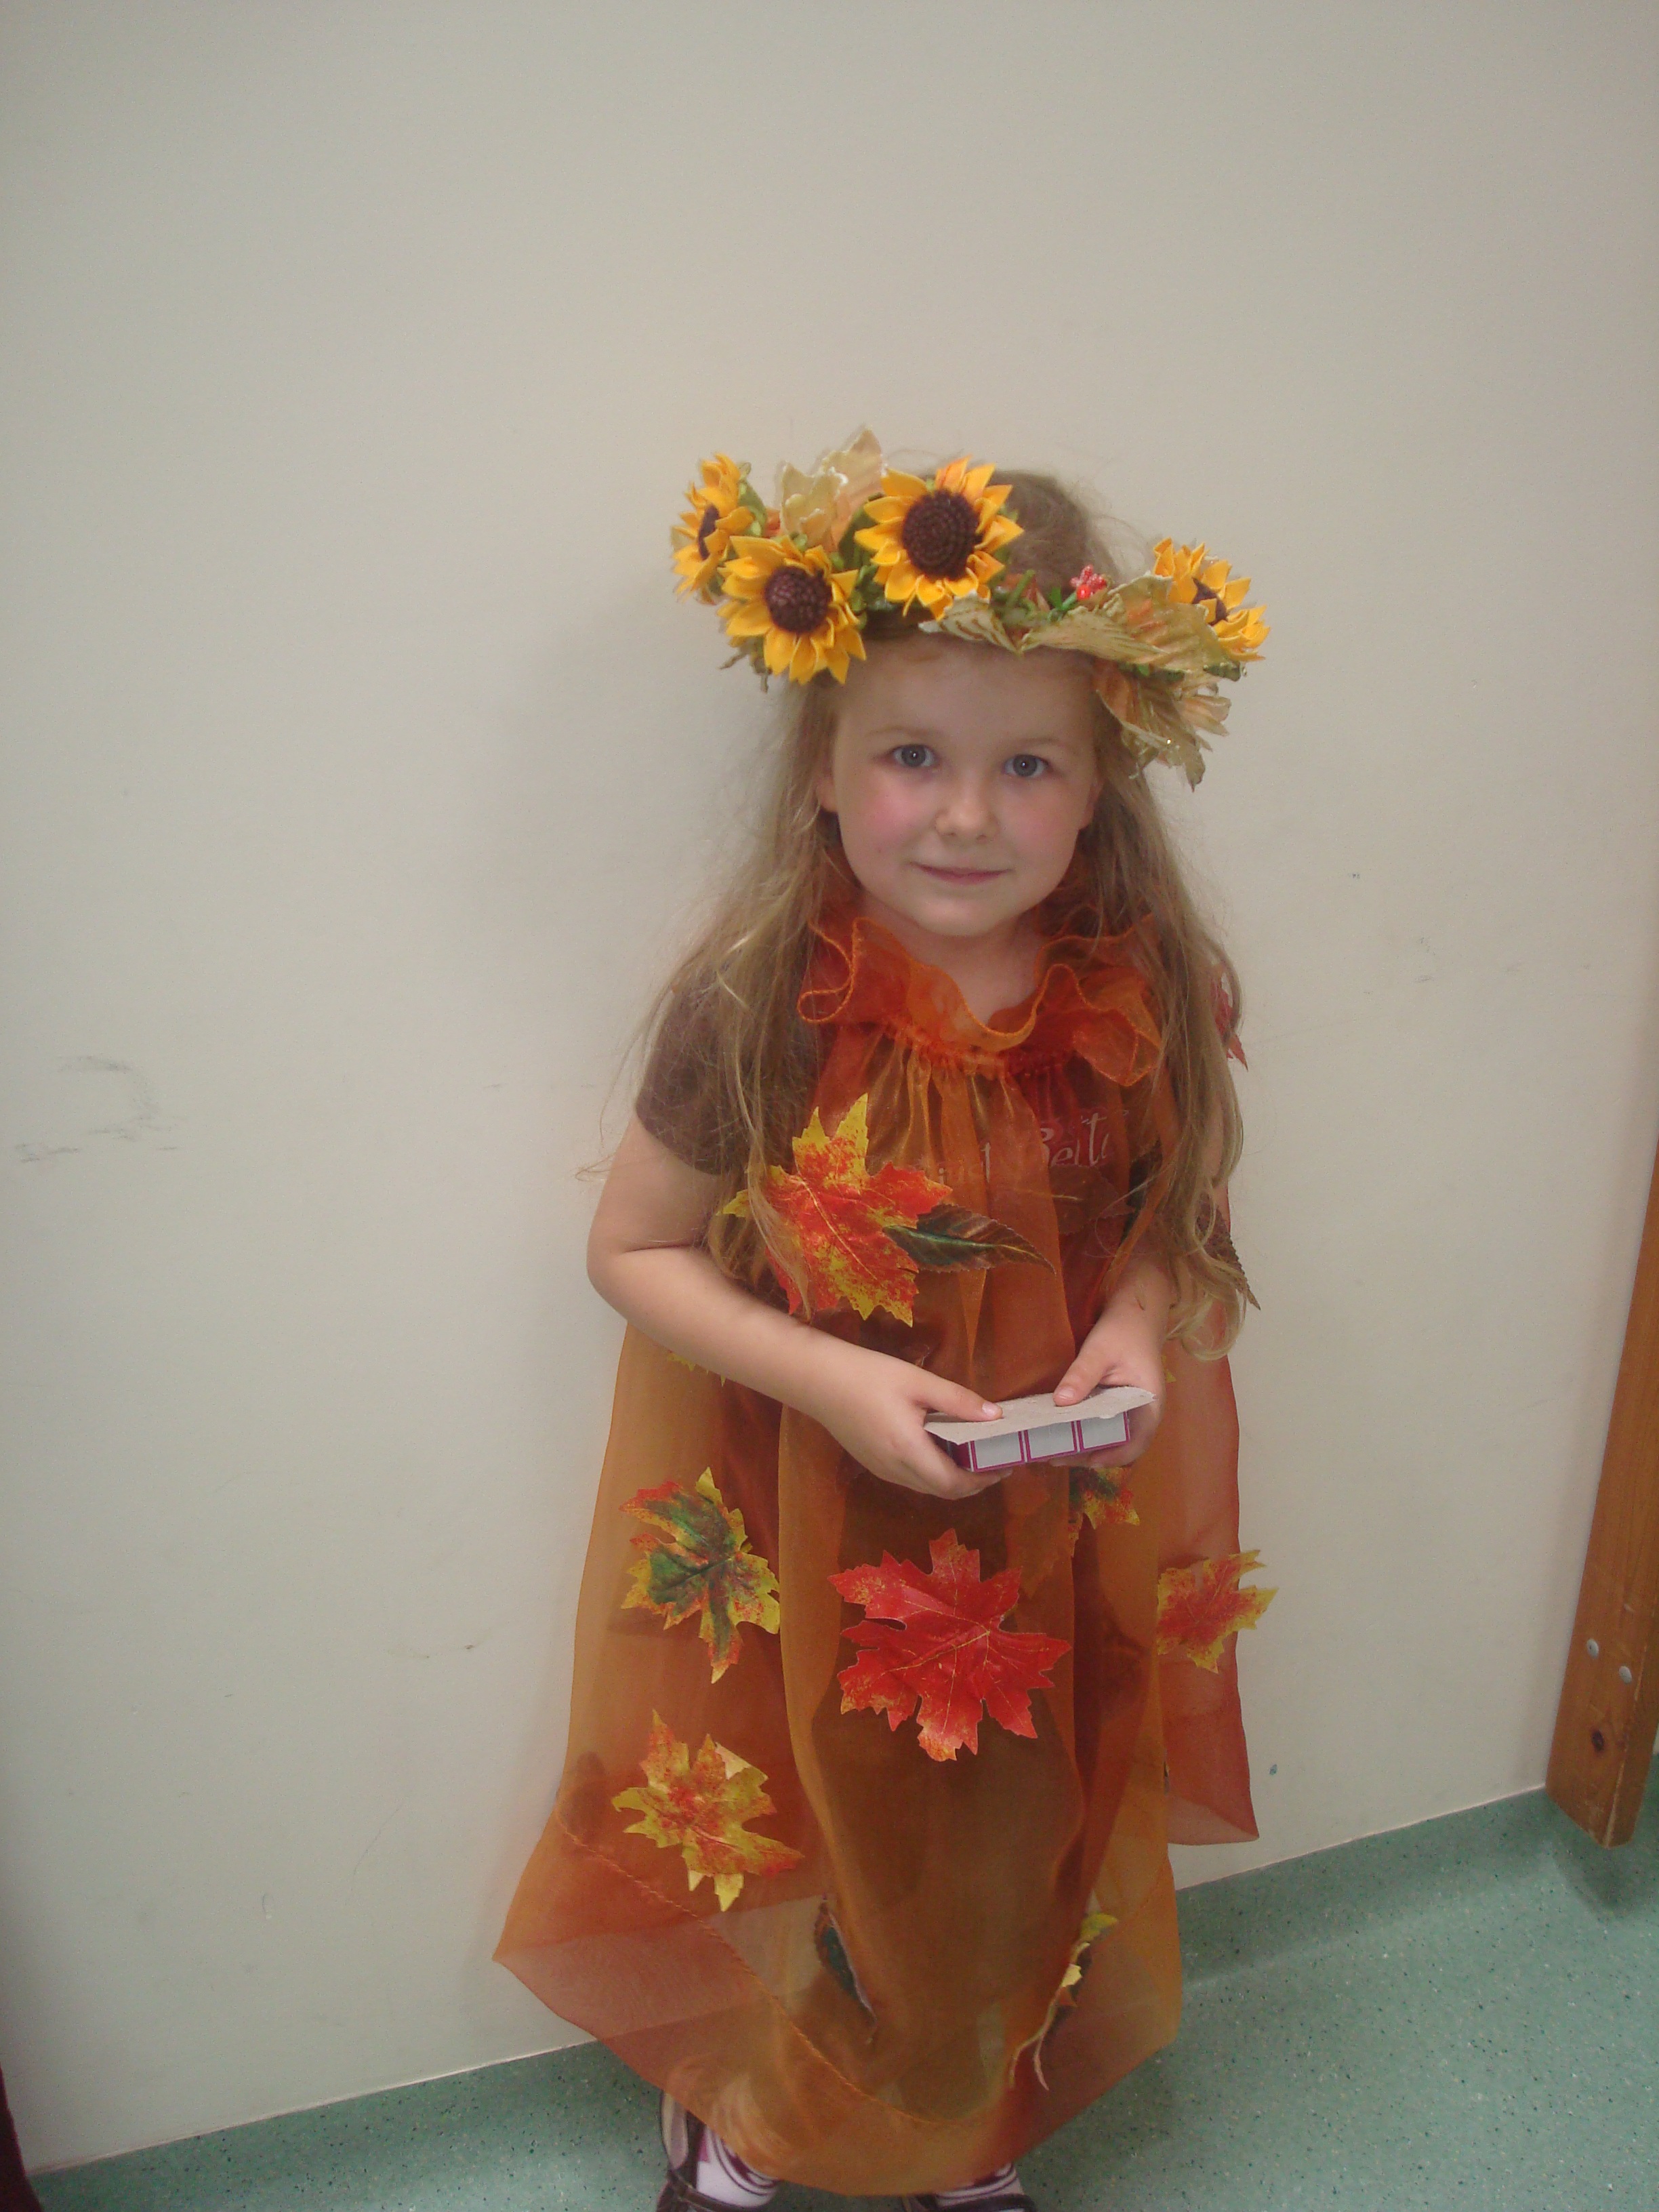
girl, house, flower, autumn, child, clothing, yellow, art, dress, sunflowers, toddler, costume, a little, get changed